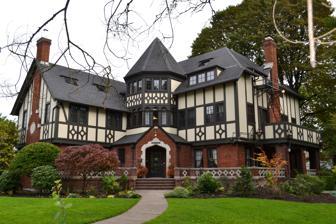
Building: Gamma Phi Beta Sorority House (Eugene, Oregon)
Country: United States of America
Year built: 1926
Historic house in Oregon, United States United States historic place Gamma Phi Beta Sorority House U.S. National Register of Historic Places The house's exterior, 2011 Show map of Eugene OR Show map of Oregon Location 1021 Hilyard Street, Eugene, Oregon , U.S. Coordinates 44°2′55″N 123°4′50″W / 44.04861°N 123.08056°W / 44.04861; -123.08056 Built 1926 Architect Hunzicker & Gerow ; Et al. Architectural style Tudor Revival MPS Eugene West University Neighborhood MPS NRHP reference No. 91001566 Added to NRHP October 24, 1991 The Gamma Phi Beta Sorority House , located in Eugene , Oregon , United States, is listed on the National Register of Historic Places . See also National Register of Historic Places listings in Lane County, Oregon References